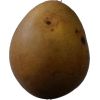
Label: Pear 3